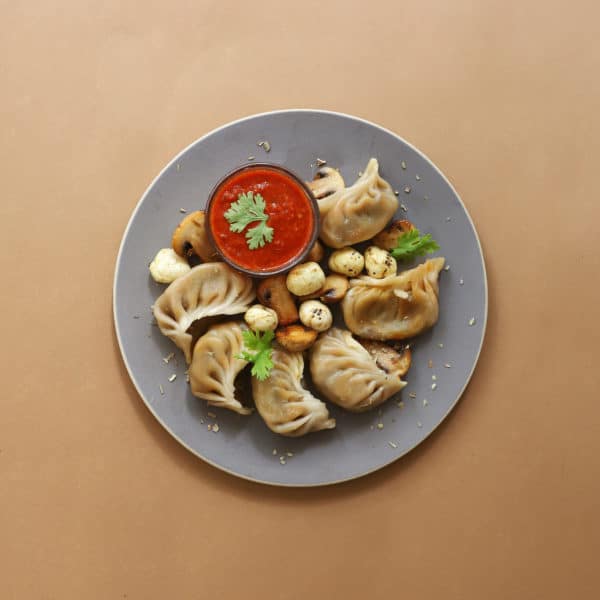
Dish: momos